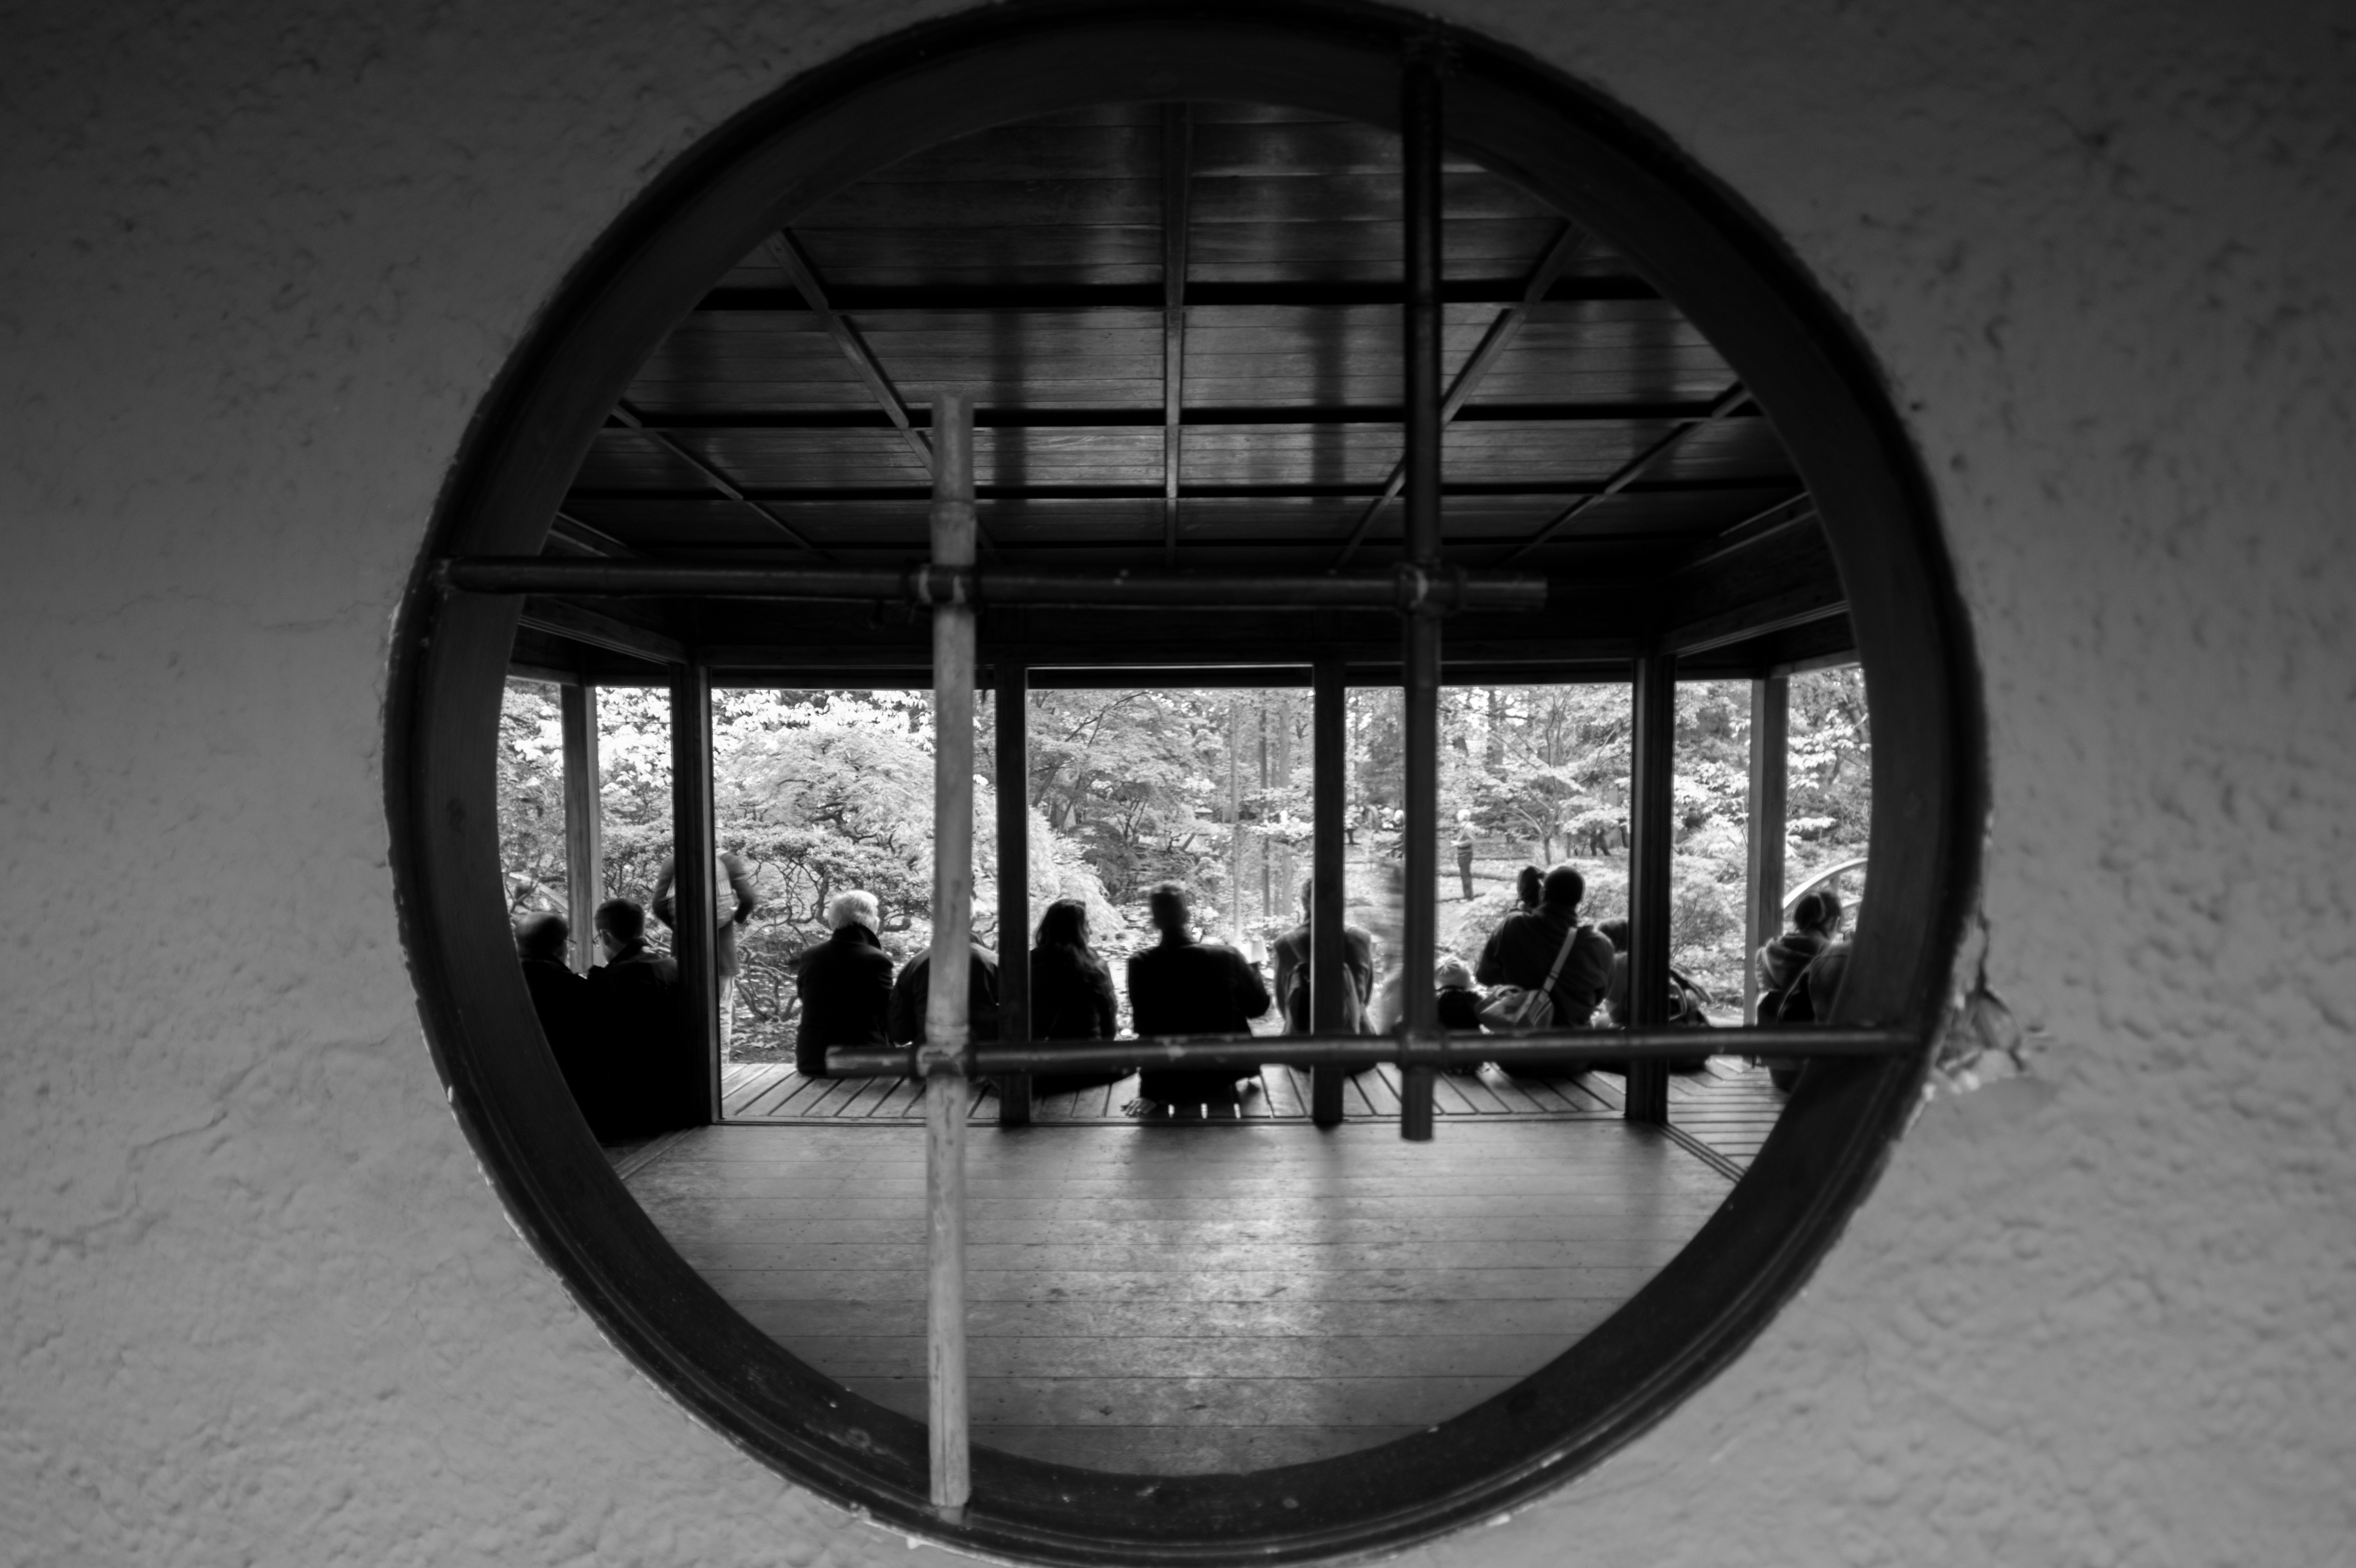
person, light, black and white, people, white, photography, window, looking, arch, waiting, sitting, park, darkness, black, garden, monochrome, japan, circle, japanese garden, netherlands, symmetry, photograph, snapshot, image, shape, the hague, peeking, fisheye lens, monochrome photography